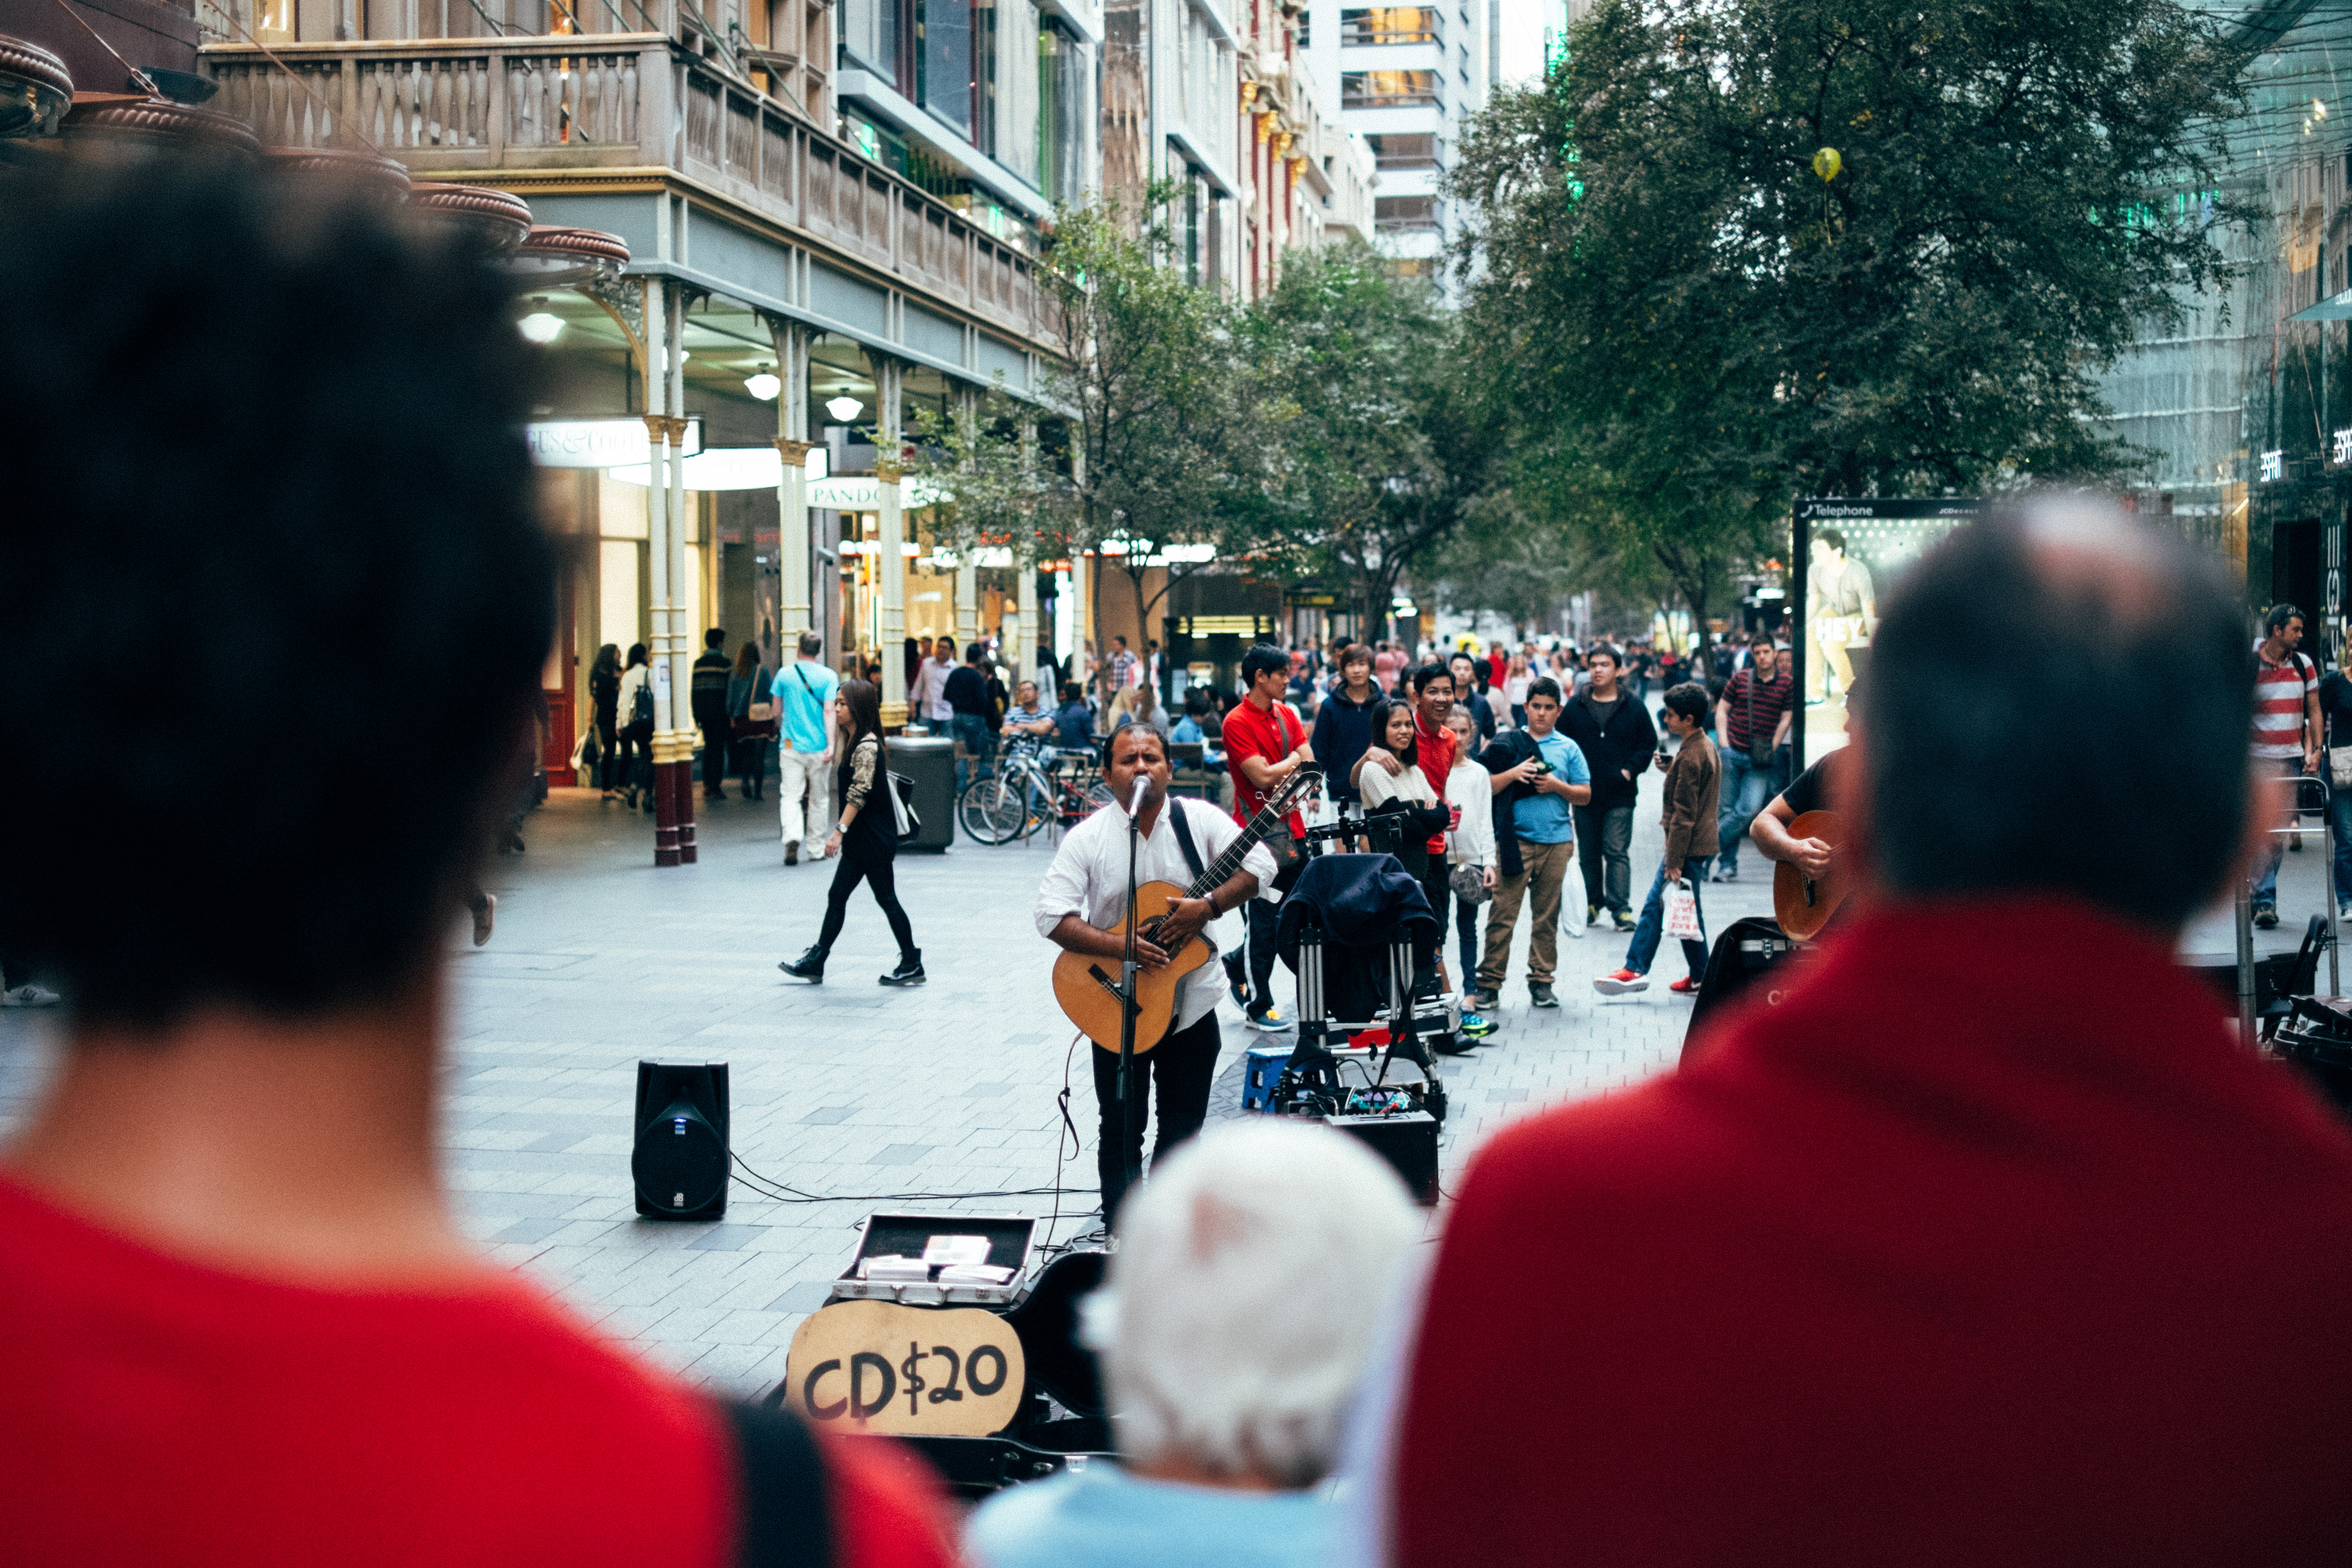
pedestrian, music, people, road, street, guitar, crowd, singer, musician, publicdomain, infrastructure, performance, public, streetmusician, guitarist, publicperformance